Kotra tehsil

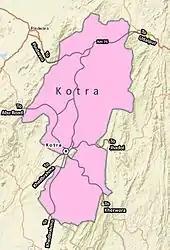
Primary Roads of Kotra Tehsil

Major rivers in Kotra are Sei, Sabarmati, Pamri, Wakal, Divav and Kosambi. The general direction of the rivers is north to south. The Sei Dam is located on the Sei River in northern Kotra tehsil near the village of Teja ka Bas. This is a 28 m high dam which is used to impound water not for use downstream of the dam, but for inter-basin transfer to Jawai dam in neighbouring Pali district.